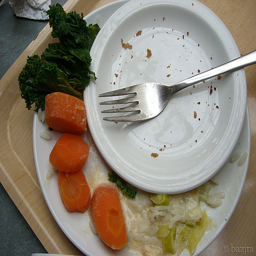
A plate with carrots on it has an empty bowl and fork on it.
A bowl is filled with crumbs and is on a plate with carrots and other vegetables.
Used dishes, with food still left on them.
A fork on top of a plate that is on top of a plate filled with carrots.
A white plate topped with lots of different vegetables.